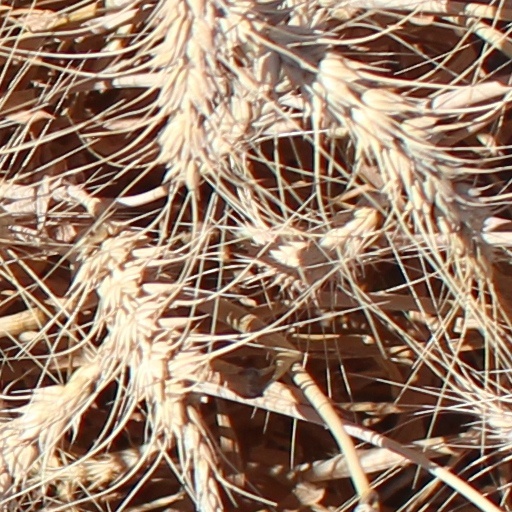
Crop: wheat